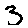
Label: 3